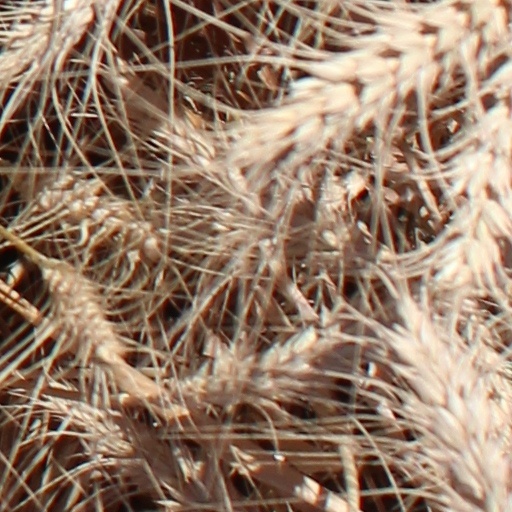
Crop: wheat